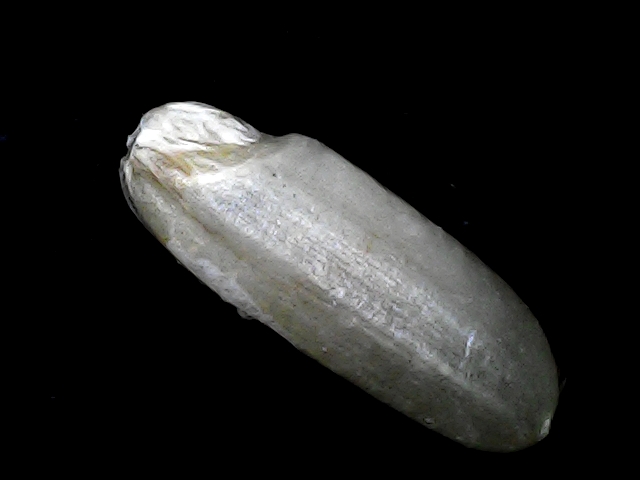
Rice variety: BD85